Maxwell House

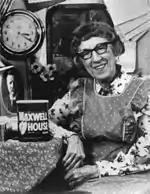
Actress Margaret Hamilton as Cora, in a Maxwell House advertisement around 1977

In 1942 during World War II, General Foods Corporation, successor to the Postum Company established by Charles William Post, contracted to supply instant coffee to the U.S. armed forces. Beginning in the fall of 1945, this product, which by that time had come to be branded as Maxwell House Instant Coffee, entered test markets in the eastern U.S.; it began national distribution the following year